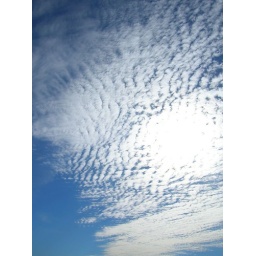
the morning sky in Columbus, NE, next to my Grandma's house